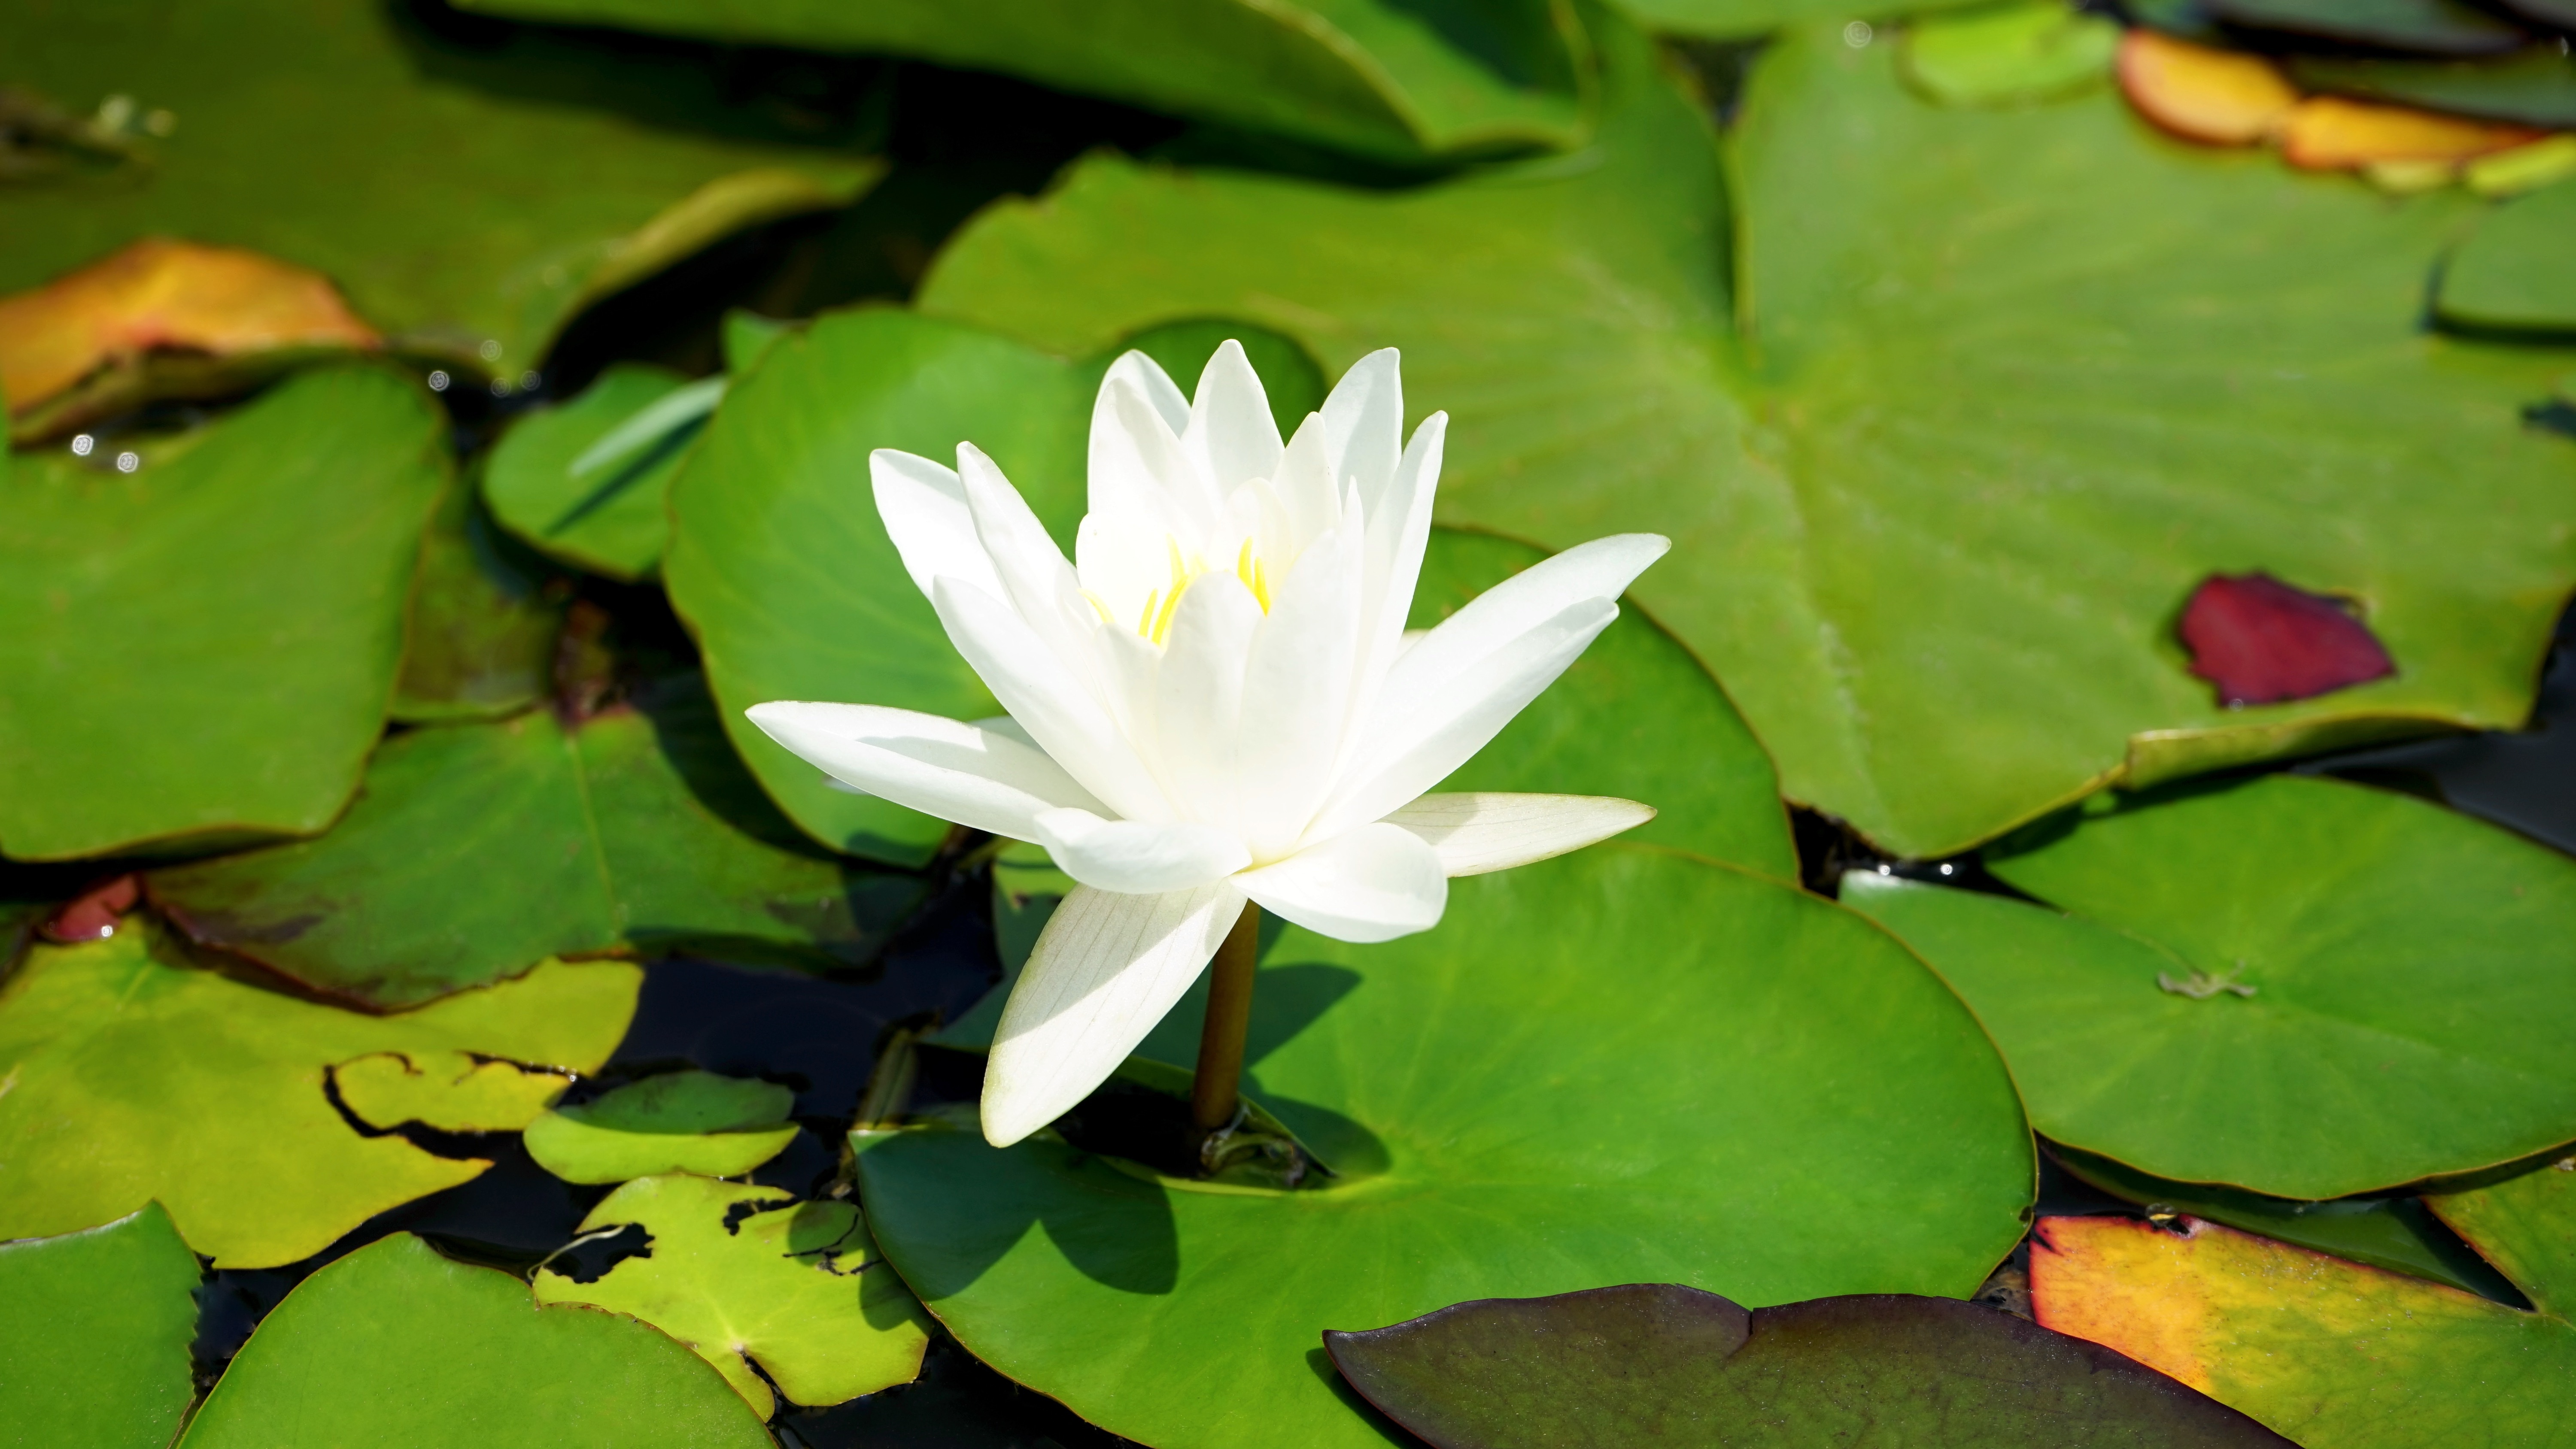
water, nature, outdoor, blossom, growth, plant, white, meadow, stem, sunlight, leaf, flower, petal, bloom, summer, floral, pond, foliage, spring, green, grow, natural, fresh, botany, blooming, garden, sacred lotus, aquatic plant, flora, season, botanical, white flower, leaves, gardening, shrub, lotus, lily, lilly, bud, blossoming, flowering, macro photography, flowering plant, land plant, lotus family